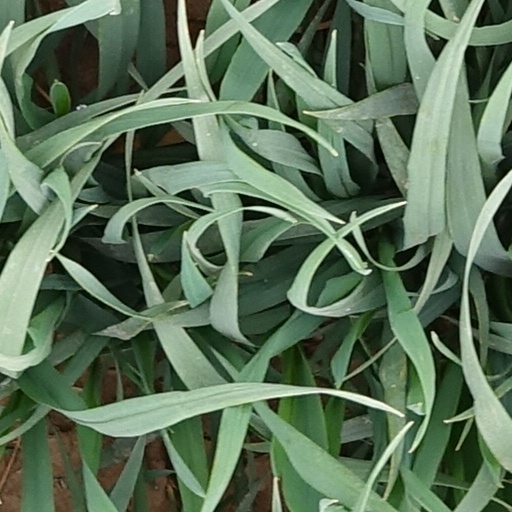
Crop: wheat